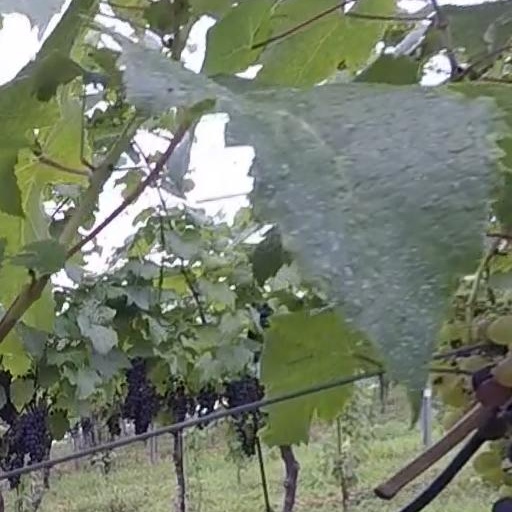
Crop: grape